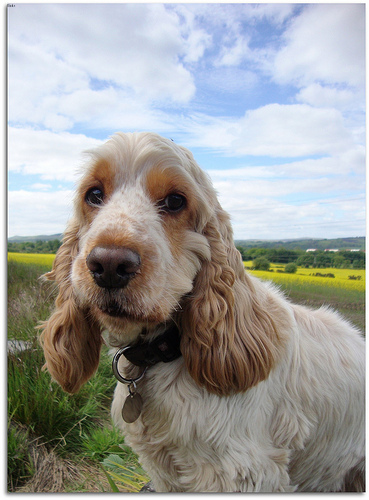
Breed: english cocker spaniel